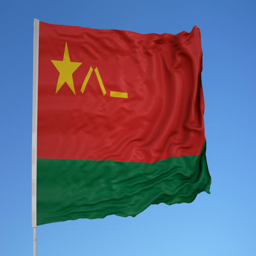
looping flag for filming location on flag pole , blowing beautifully in the wind .